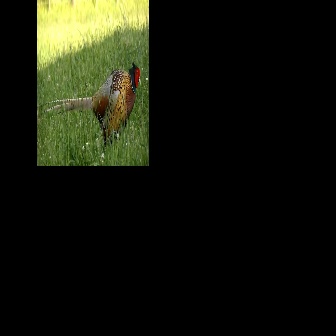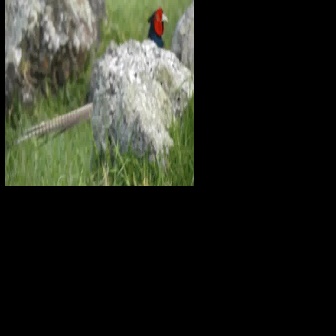
  Please identify the target specified by the bounding box [38,62,140,164] in the first image and locate it in the second image. Return the coordinates in [x_min,y_min,x_max,y_max] format.
Answer: [7,6,168,166]